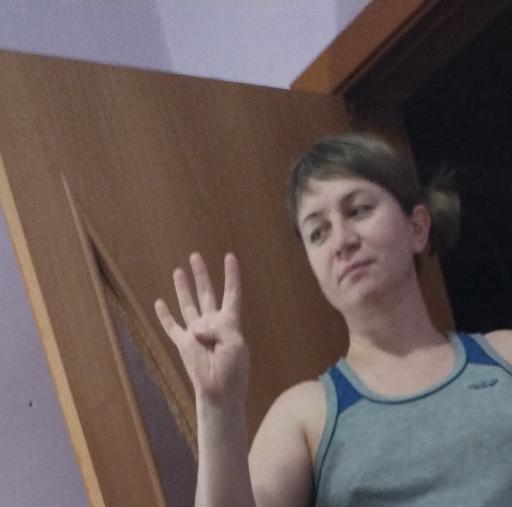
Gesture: four